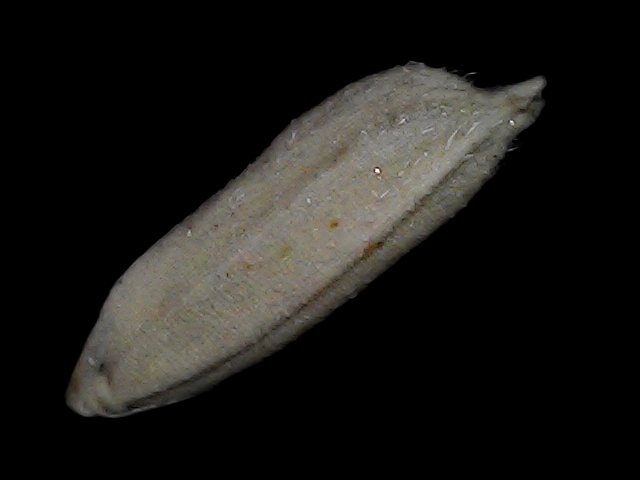
Rice variety: Bd79